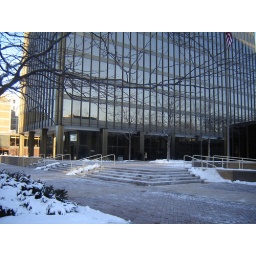
The base of a tall building in Evanston